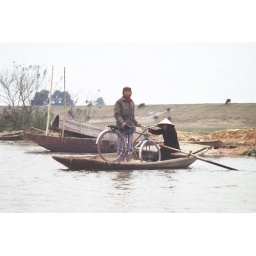
taking his bike across the river by boat